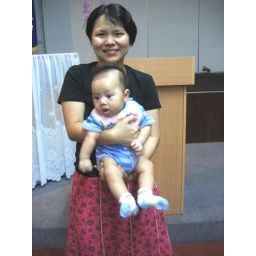
Hmmmm that looks like a blue berry cheese cake over there . . . .